The Running Man (video game)

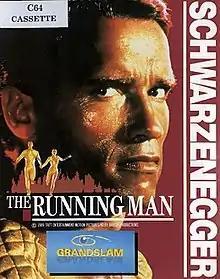

The Running Man is a 1989 beat 'em up video game based on the 1987 film of the same name. It was developed by Emerald Software and published by Grandslam Entertainments for Amiga, Amstrad CPC, Atari ST, Commodore 64, and ZX Spectrum.